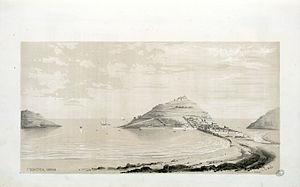
Fait partie d'un recueil de 15 planches lithographiées en camaïeu avec titre lithographié Ancely, René (1876 - 1966). Possesseur
Saint-Sébastien, officiellement Donostia en basque et San Sebastián en espagnol, est une ville du Nord de l'Espagne, capitale de la province du Guipuscoa, dans la Communauté autonome basque. Elle est le siège du diocèse de Saint-Sébastien et de la province maritime de Saint-Sébastien.